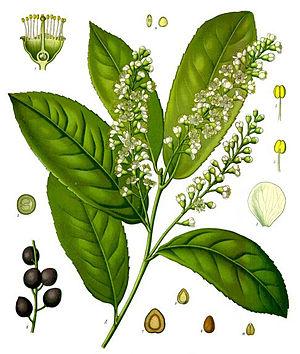
Le Laurier-cerise, parfois appelé laurier de Trébizonde, laurier-amande ou laurier-palme, est une espèce de plantes de la famille des Rosaceae. C'est un arbuste fréquemment planté en haies, appréciant les climats doux. Cette espèce est considérée comme envahissante en Europe occidentale et en Amérique du Nord.